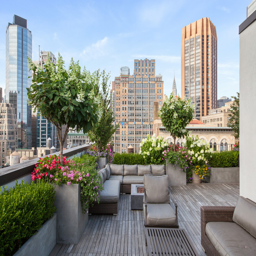
the home has a combined square feet of outdoor space across several terraces